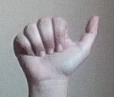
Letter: dhad